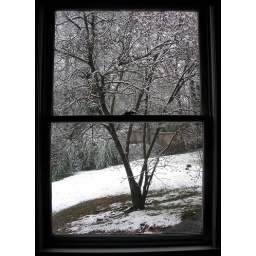
View from the kitchen window at Jay and Jeff's in Atlanta, GA.